Alon Day

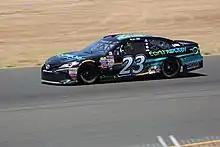
Day made his Monster Energy NASCAR Cup Series debut at Sonoma Raceway in 2017

In January 2017, Day was recognized by Israel's Ministry Of Culture and Sport as Israel's Athlete Of The Year in the motorsports category. On June 11, Day won the NASCAR Whelen Euro race in England on June 11 at Brands Hatch. Later in June, Day joined BK Racing for his Monster Energy NASCAR Cup Series debut in Sonoma Raceway's Toyota/Save Mart 350, driving the No. 23 Toyota Camry. After starting 32nd, he finished in the same position. He became the first Israeli to compete in a Cup Series race. In mid-October, following a fourth-place finish at the second final of the NASCAR Whelen Euro race at Circuit Zolder, he became the first Israeli driver to win a NASCAR championship, clinching the 2017 championship title after only completing just the first lap, finishing the final standings 53 points ahead of defending and two-time series champion Anthony Kumpen.